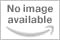
WHJFDHF Christmas Super Soft Blanket Funny Nightmare Throw for Living Room Sofa Couch Bedroom Home Jack-003 50''x40''
Category: Amazon Home
If You Have Any Questions, You Can Contact Us By Email, We Will Reply You As Soon As Possible.
Features: Material Description: Blanket Is Super Cozy, Foldable, Durable And Lightweight. Warm And Not Heavy, Wrinkle-Resistant And Color-Resistant. Suitable For All Seasons. | Perfect Gift: This Themed Blanket Is The Best Gift For Yourself,Your Friends,Mom,Dad,Girlfriend,Boyfriend,Wife,Husband Or Other Family Members. Also It Is Good As Holidays Gift,Mother Day'S Gift,Thanksgiving Gift,Christmas Gift,Valentine And Birthday Gifts. | Scenes To Be Used: Our Blankets Are Durable And Lightweight,With Clear Patterns And Rich Colors. They Are Not Only Beautiful Decorations,But Also Soft And Warm Home Furnishings.You Can Use It To Decorate Your Sofa,Living Room,Bedroom,Or Take It Out For Picnics,Offices,And Various Occasions To Bring You A Comfortable Experience. | Size: Available In Three Sizes Choose (L X W) - 50x40 Inch, 60x50 Inch, 80x60 Inch. Suitable For Kids And Adult, Boys And Girls, Men And Women. | Washing Instructions: Machine Wash, Quick Drying, Easy Care, Durable, Do Not Use Bleach. | Age range description: Big Kid